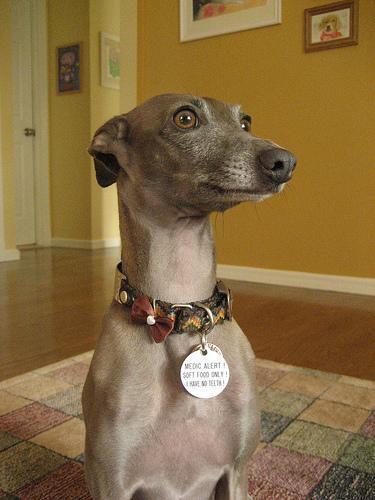
Italian_greyhound